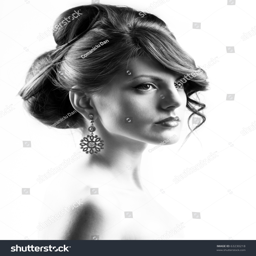
black and wight high contrast beauty portrait of a woman